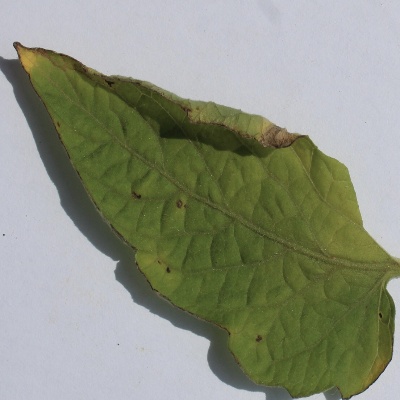
Crop: Tomato
Condition: septoria leaf spot